Berlin-Köpenick station

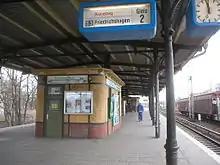
S-Bahn platforms in 2005

The city development plan traffic for Berlin includes a plan for the building of a Regionalbahn platform in Köpenick. This would replace the existing Regionalbahn station of Karlshorst. The latter was established after the building of the Berlin Wall as a temporary long-distance station. The proposal is supported by several parties, including the nearby Forum Köpenick shopping centre. Originally Deutsche Bahn planned to carry out this work by 2007. Following financial difficulties and the resulting delay to the building of the Köpenick Regionalbahn station, the plans were resumed in 2011 after the Berlin Secretary of State, Maria Krautzberger had asked for a parliamentary inquiry into the prospects for the assumption of the costs by the state of Berlin. It was anticipated that the station would now be completed by 2015 and would still have two S-Bahn and two Regionalbahn platforms. One metre high noise barriers are planned to protect the residents of increased noise. The entrance from Elcknerplatz would be given a glass facade. In the current urban development program, however, funding is sought from the federal government, which opposed funding it. In response to a parliamentary question to the Berlin Transport Secretary, Christian Gaebler replied in April 2012 that the State of Berlin would fund the amount of €5 million and the first stage was included in the 2012/13 budget, but this has not yet been appropriated. Construction would start in 2017 with commissioning planned for 2019.